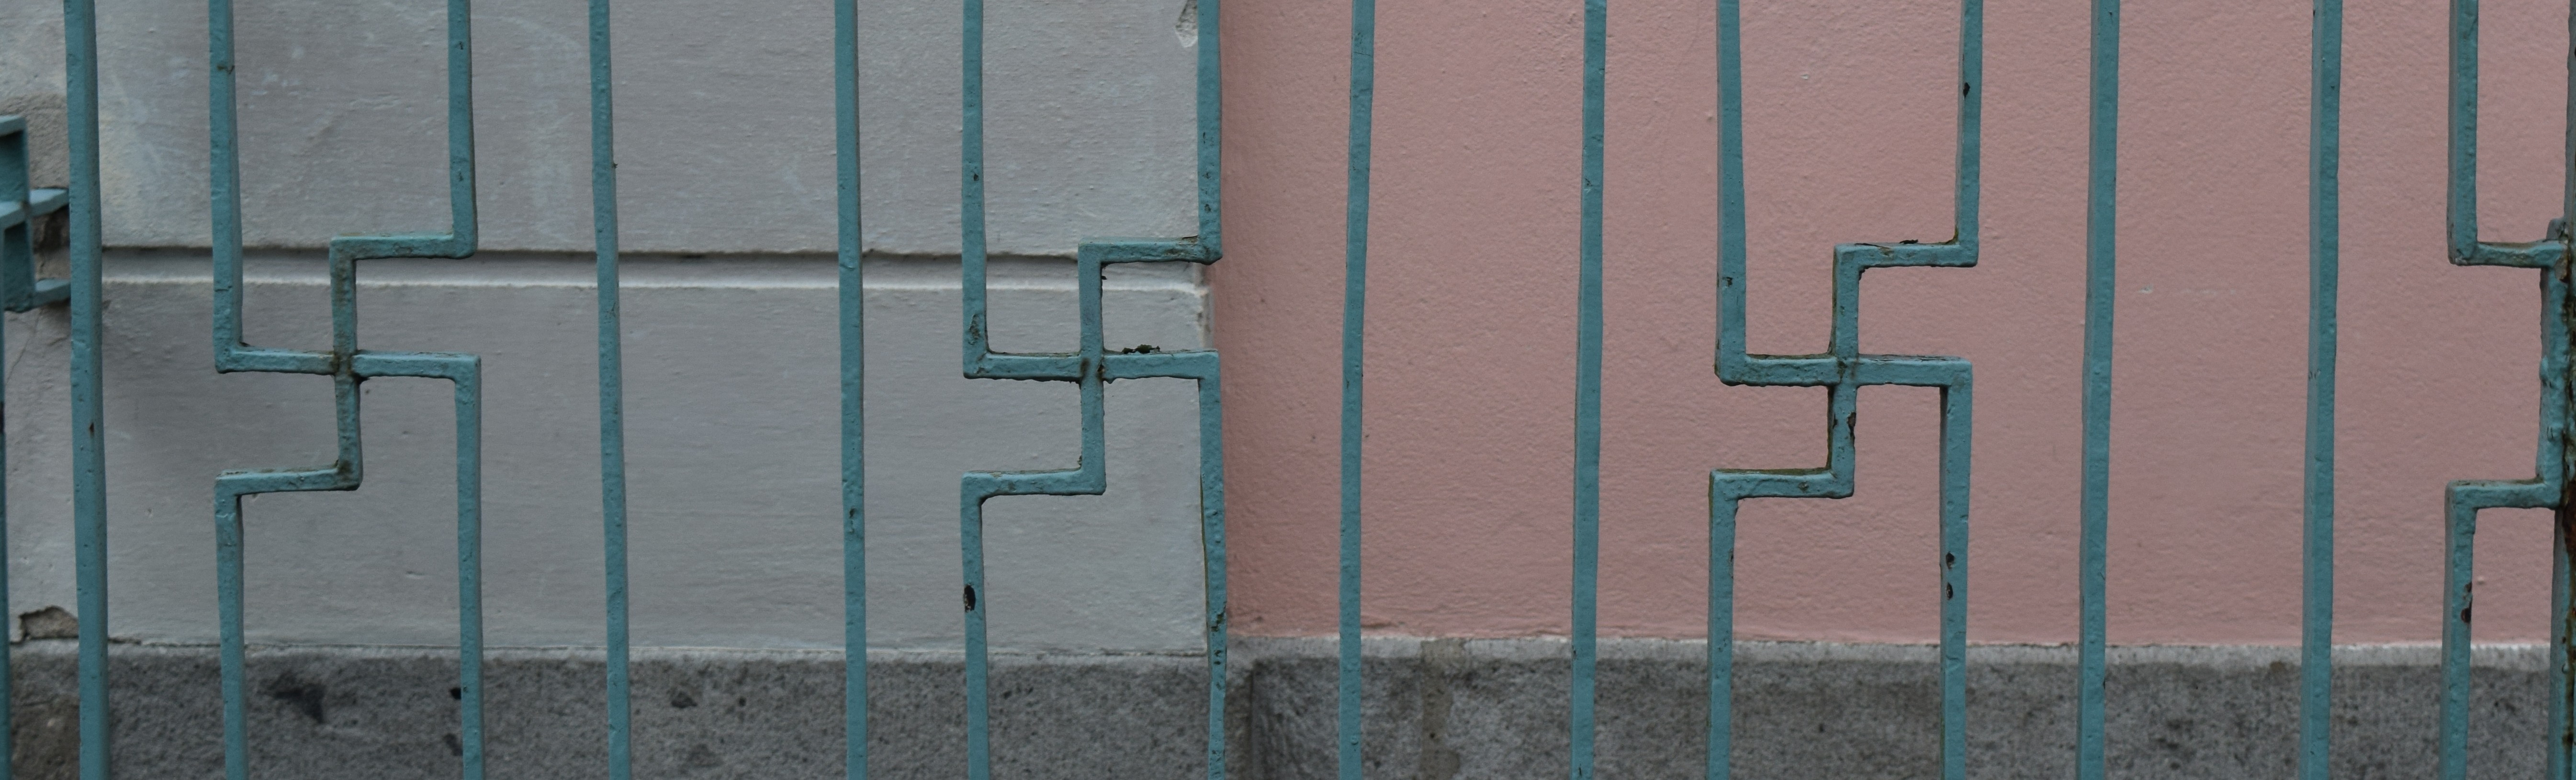
fence, structure, wood, window, wall, line, color, blue, door, goal, ornament, bars, grid, metal fence, castle benrath, sun wheel